Roddy Lumsden

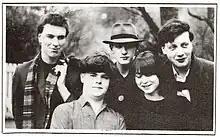
A Walk Through H, featuring Roddy Lumsden (image courtesy of Mark Reed - used with permission)

At the start of his second year in 1985 he made the acquaintance of A. B. Jackson, then in his third year of an English Literature degree. Together they decided to start an undergraduate poetry magazine, titled "Fox", which also featured new work from Liz Lochhead, Norman MacCaig, Ron Butlin, Brian McCabe, and Edwin Morgan. They went on to edit three issues between 1986 and 1987 before handing over the editorship to others. As for Lumsden’s own work, he received feedback and encouragement from Liz Lochhead, writer-in-residence at the university from 1985 to 1987, and Anne Stevenson, writer-in-residence from 1987 to 1989.